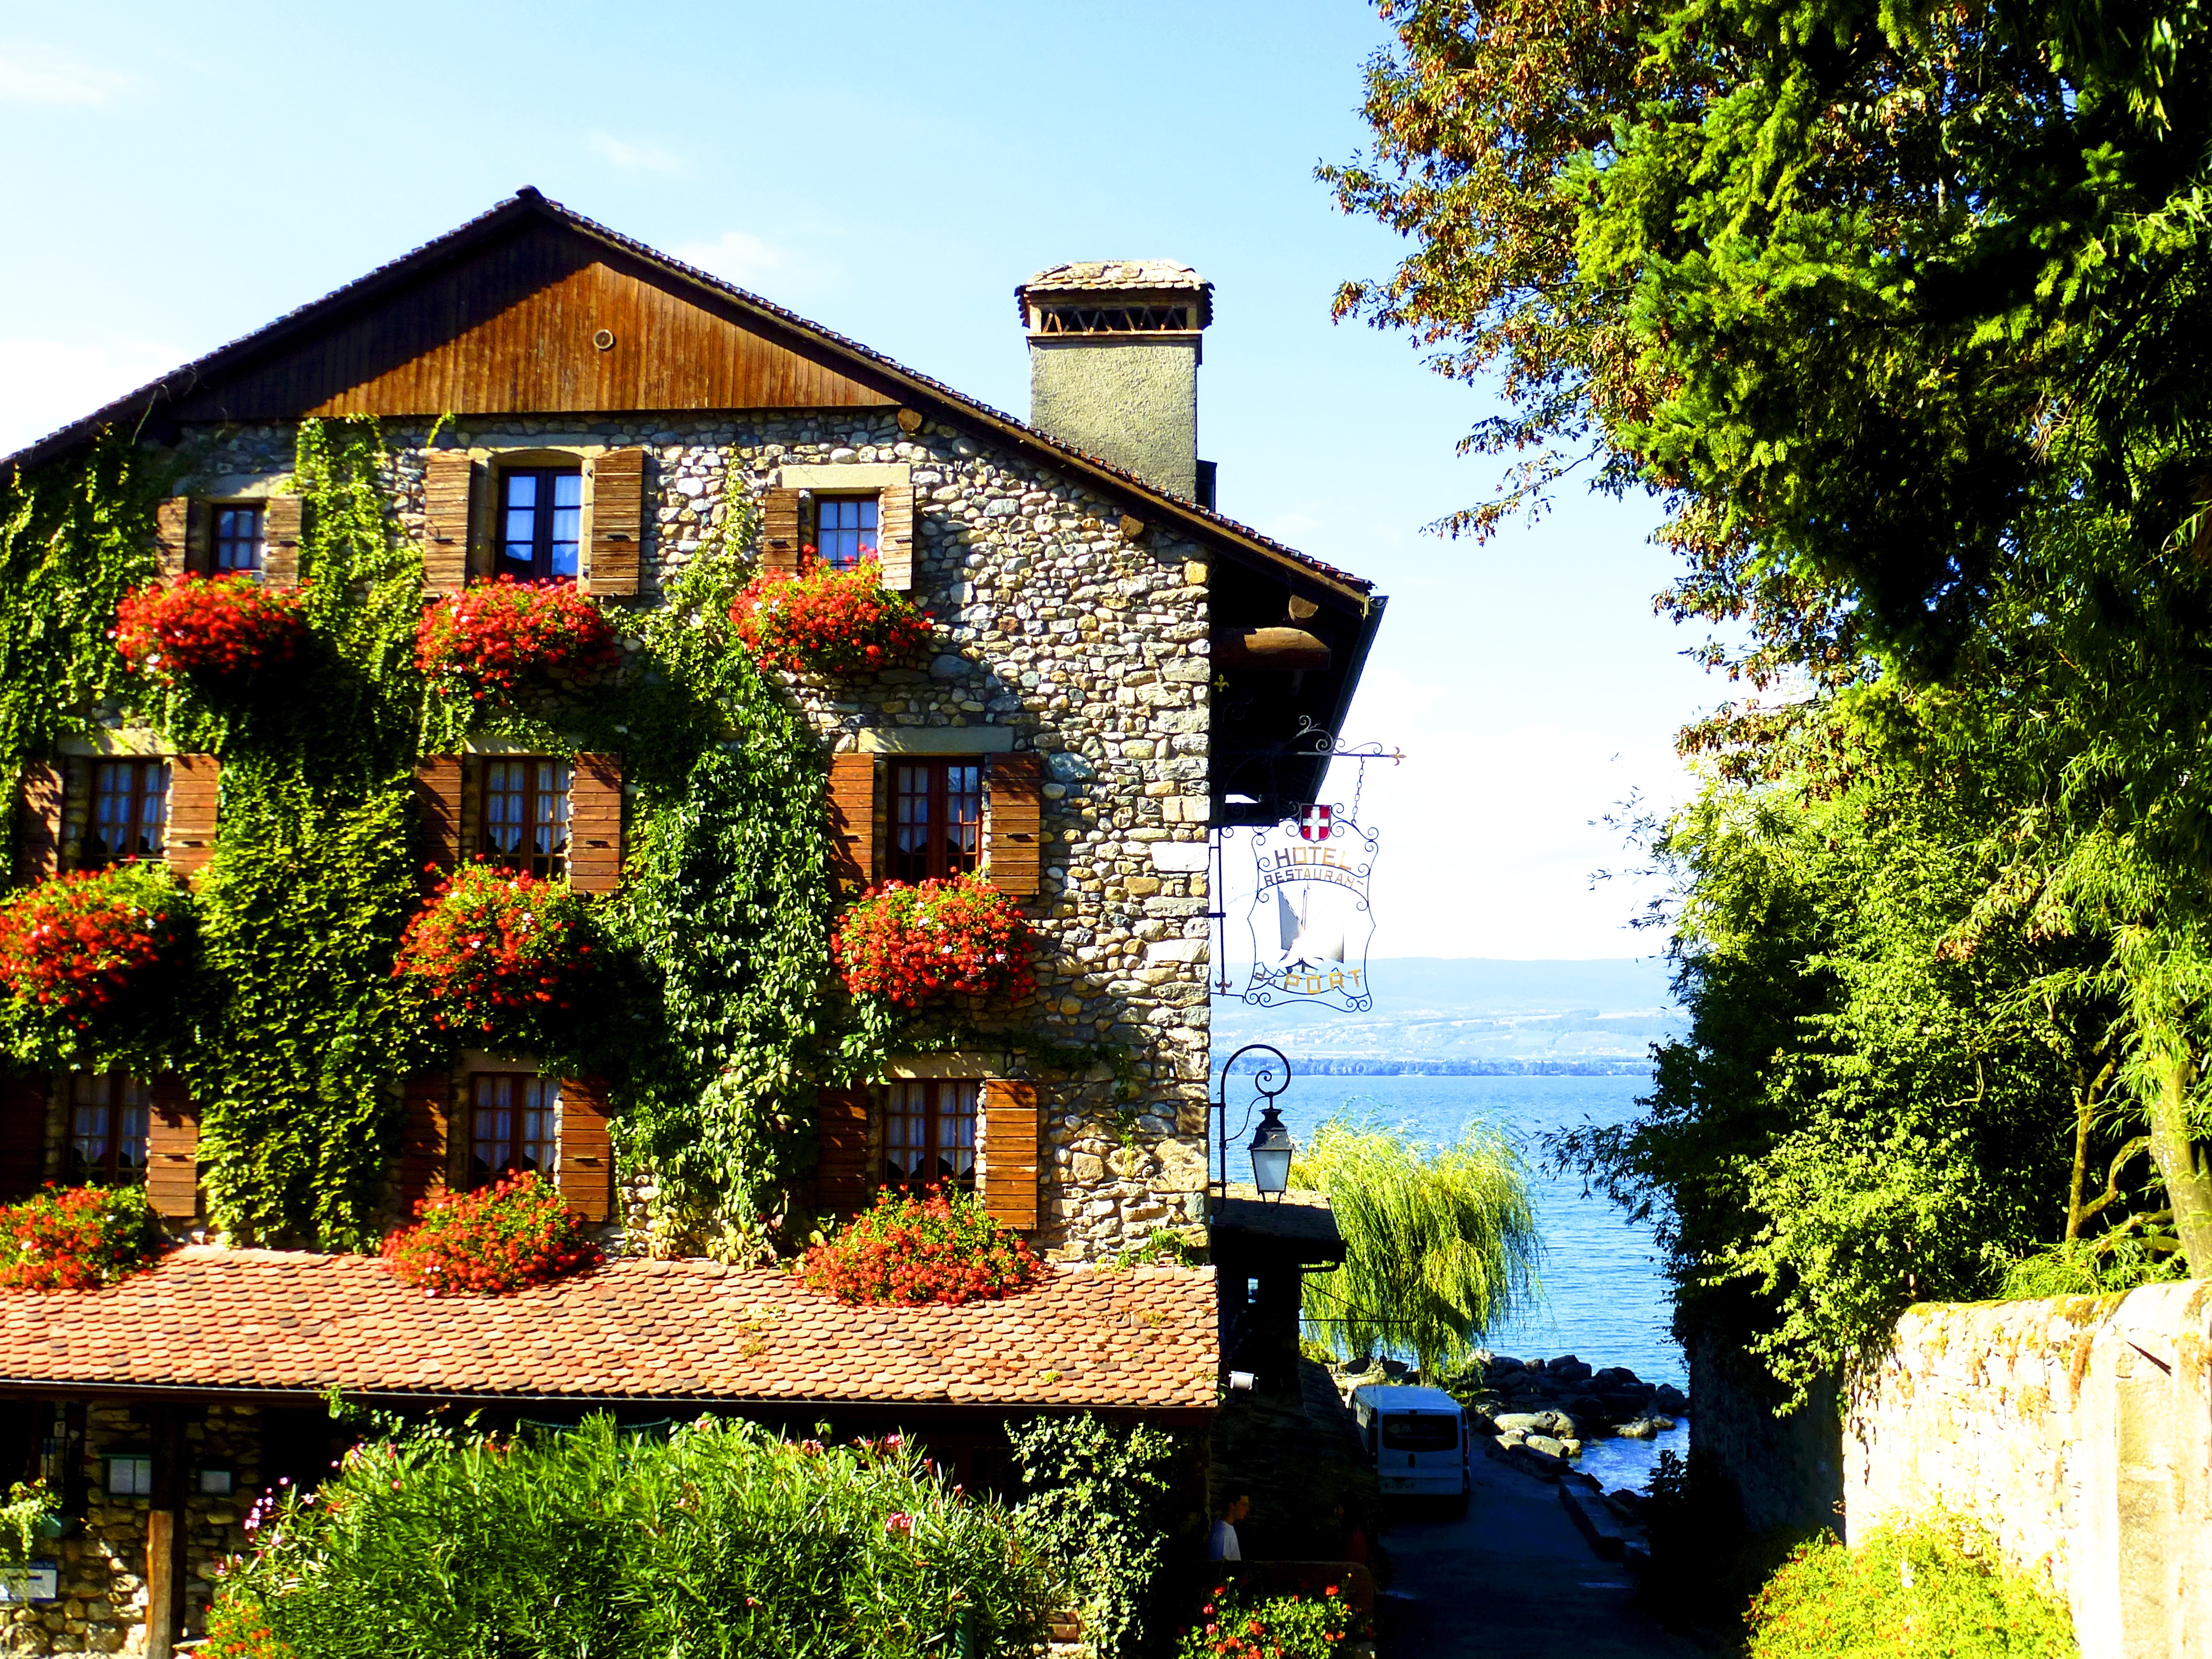
tree, architecture, house, flower, home, village, europe, cottage, autumn, business, garden, hotel, switzerland, estate, catering, accommodation, company, lodging, rural area